Scaling Dam Reservoir

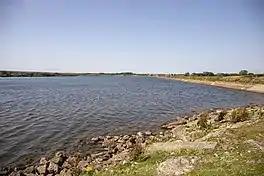
Scaling Dam Reservoir from the east

Scaling Dam Reservoir is a freshwater man-made lake on the edge of the A171 road in North Yorkshire, England. The reservoir is near to the hamlet of Scaling from where it derives its name, and was built in 1958.